Waterloo Chamber

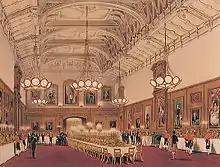
The Waterloo Chamber in 1844. Watercolor by Joseph Nash

The Waterloo Chamber, dating from 1830 to 1831, is a large room in Windsor Castle dedicated to the military defeat of the French Emperor Napoleon Bonaparte by British, Prussian, Russian, and Austrian forces under the command of the Duke of Wellington at the Battle of Waterloo.